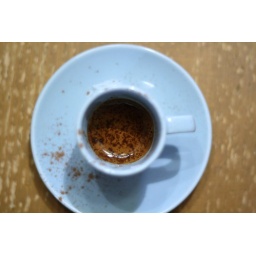
Espresso in sky blue cup